Coast guard

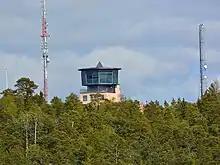
Coast Guard Station in Mariehamn, Åland

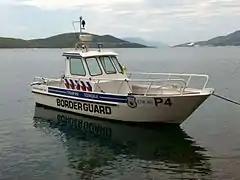
Bosnia and Herzegovina Granična policija surveillance boat (unit P4)

During wartime, some national coast guard organisations might have a role as a naval reserve force with responsibilities in harbor defenses, port security, naval counter-intelligence and coastal patrols.